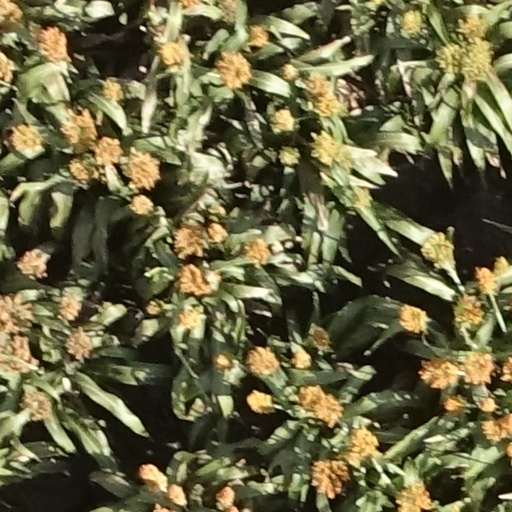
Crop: sorghum